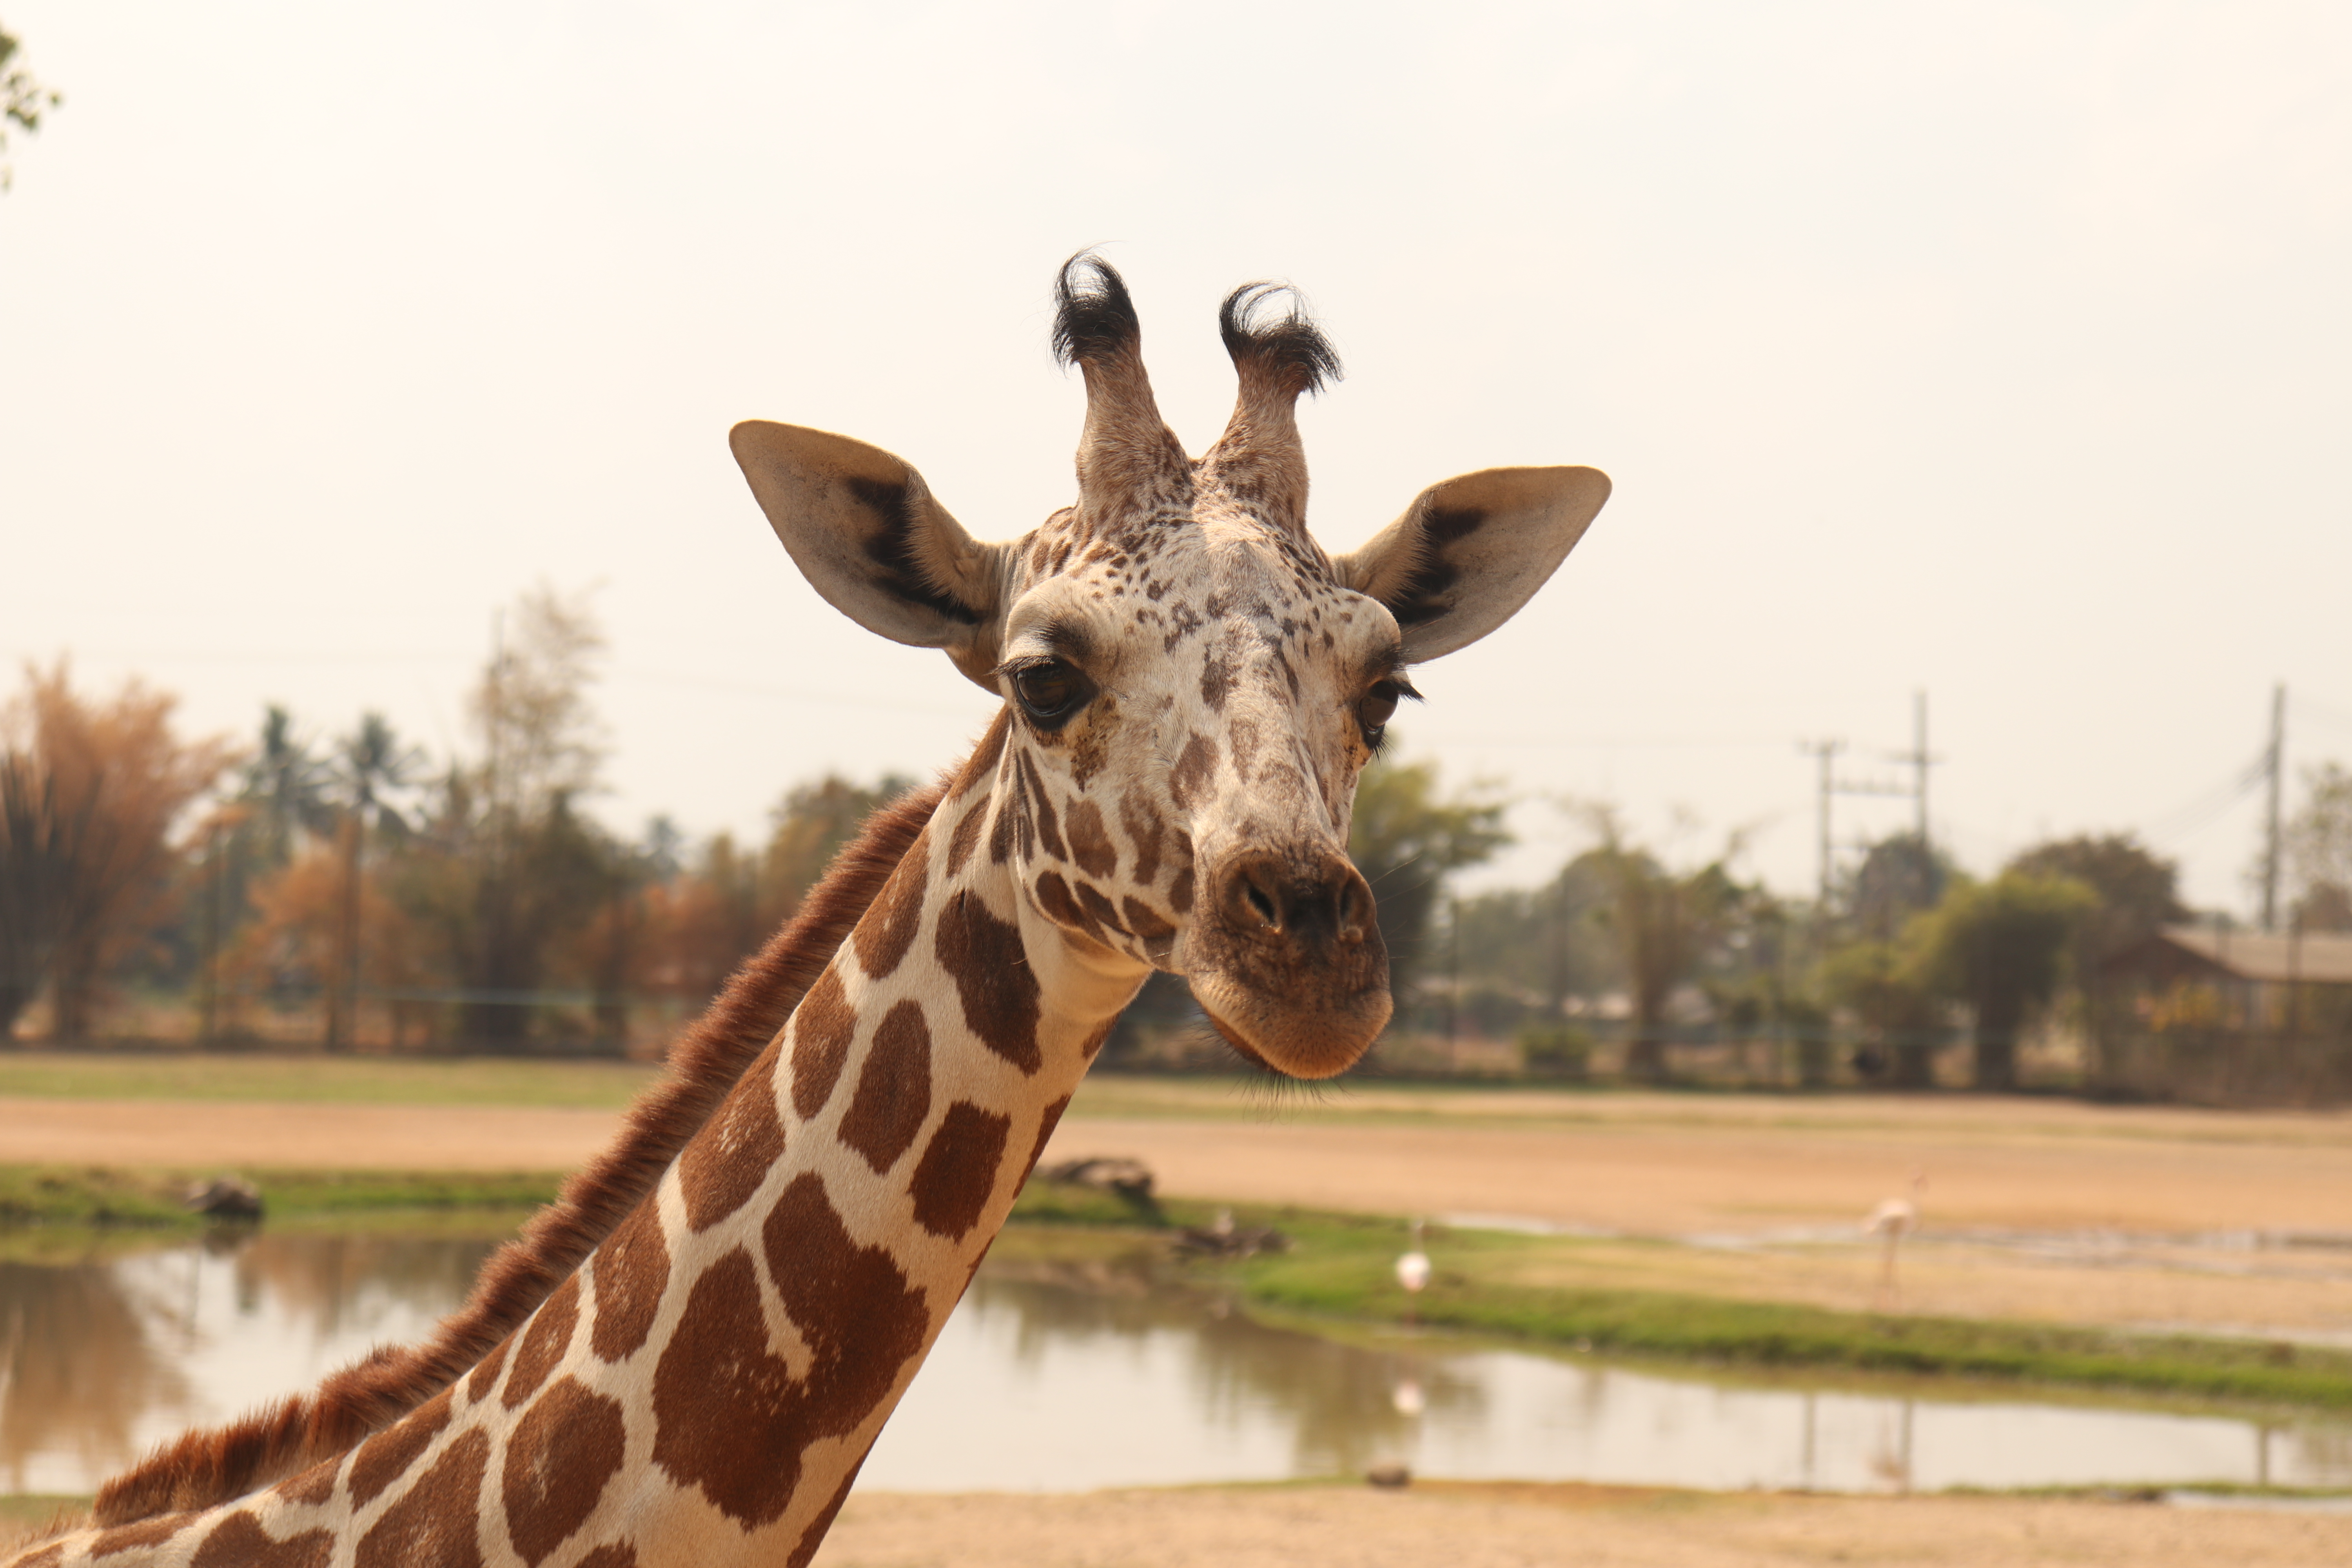
giraffe, giraffidae, terrestrial animal, vertebrate, wildlife, mammal, snout, adaptation, zoo, neck, safari, organism, tree, fawn, savanna, plant, grassland